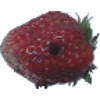
Label: strawberry_wedge